George Michael

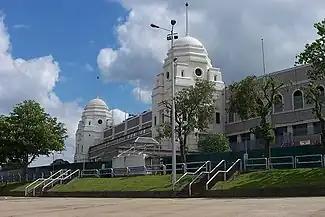
Michael performed at Live Aid at the old Wembley Stadium ("exterior pictured") on 13 July 1985, and Wham! played their last concert, "The Final", at the same venue on 28 June 1986.

Wham!'s tour of China in April 1985, the first visit to China by a Western popular music act, generated worldwide media coverage, much of it centred on Michael. The headline in the "Chicago Tribune" read: "East meets Wham!, and another great wall comes down". Before Wham!'s appearance in China, many kinds of music in the country were forbidden. The band's manager, Simon Napier-Bell, had spent 18 months trying to convince Chinese officials to let the duo play. The audience included members of the Chinese government. Chinese television presenter Kan Lijun, who was the on-stage host, spoke of Wham!'s historic performance: Wham! performed their hits with scantily clad dancers and strobing disco lights. According to Napier-Bell, Michael tried to get the crowd to clap along to "Club Tropicana", but "they hadn't a clue – they thought he wanted applause and politely gave it", before adding that some Chinese did eventually "get the hang of clapping on the beat." A UK embassy official in China stated "there was some lively dancing but this was almost entirely confined to younger western members of the audience." The tour was documented by film director Lindsay Anderson and producer Martin Lewis in their film "".